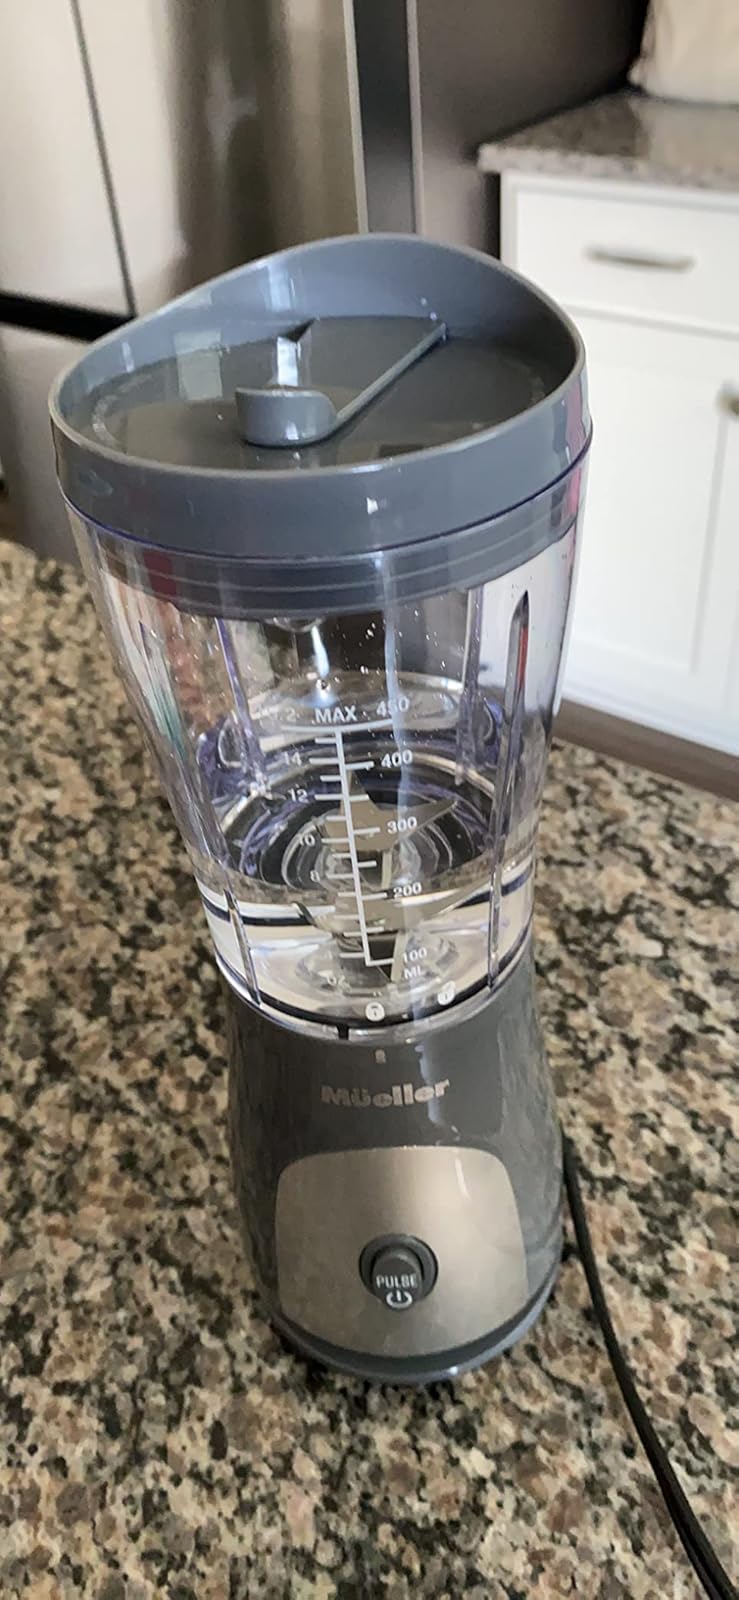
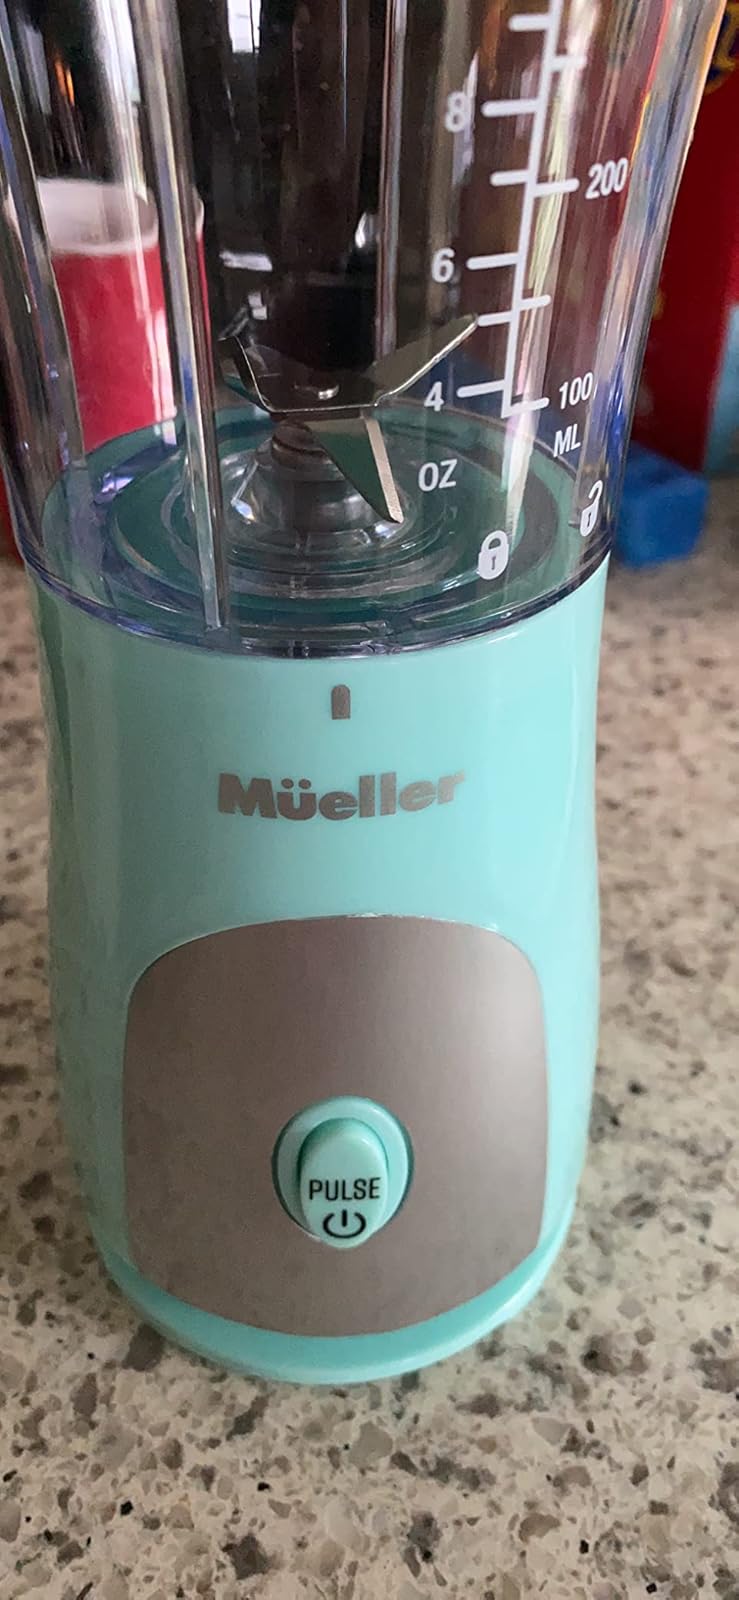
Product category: items_blender
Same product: no